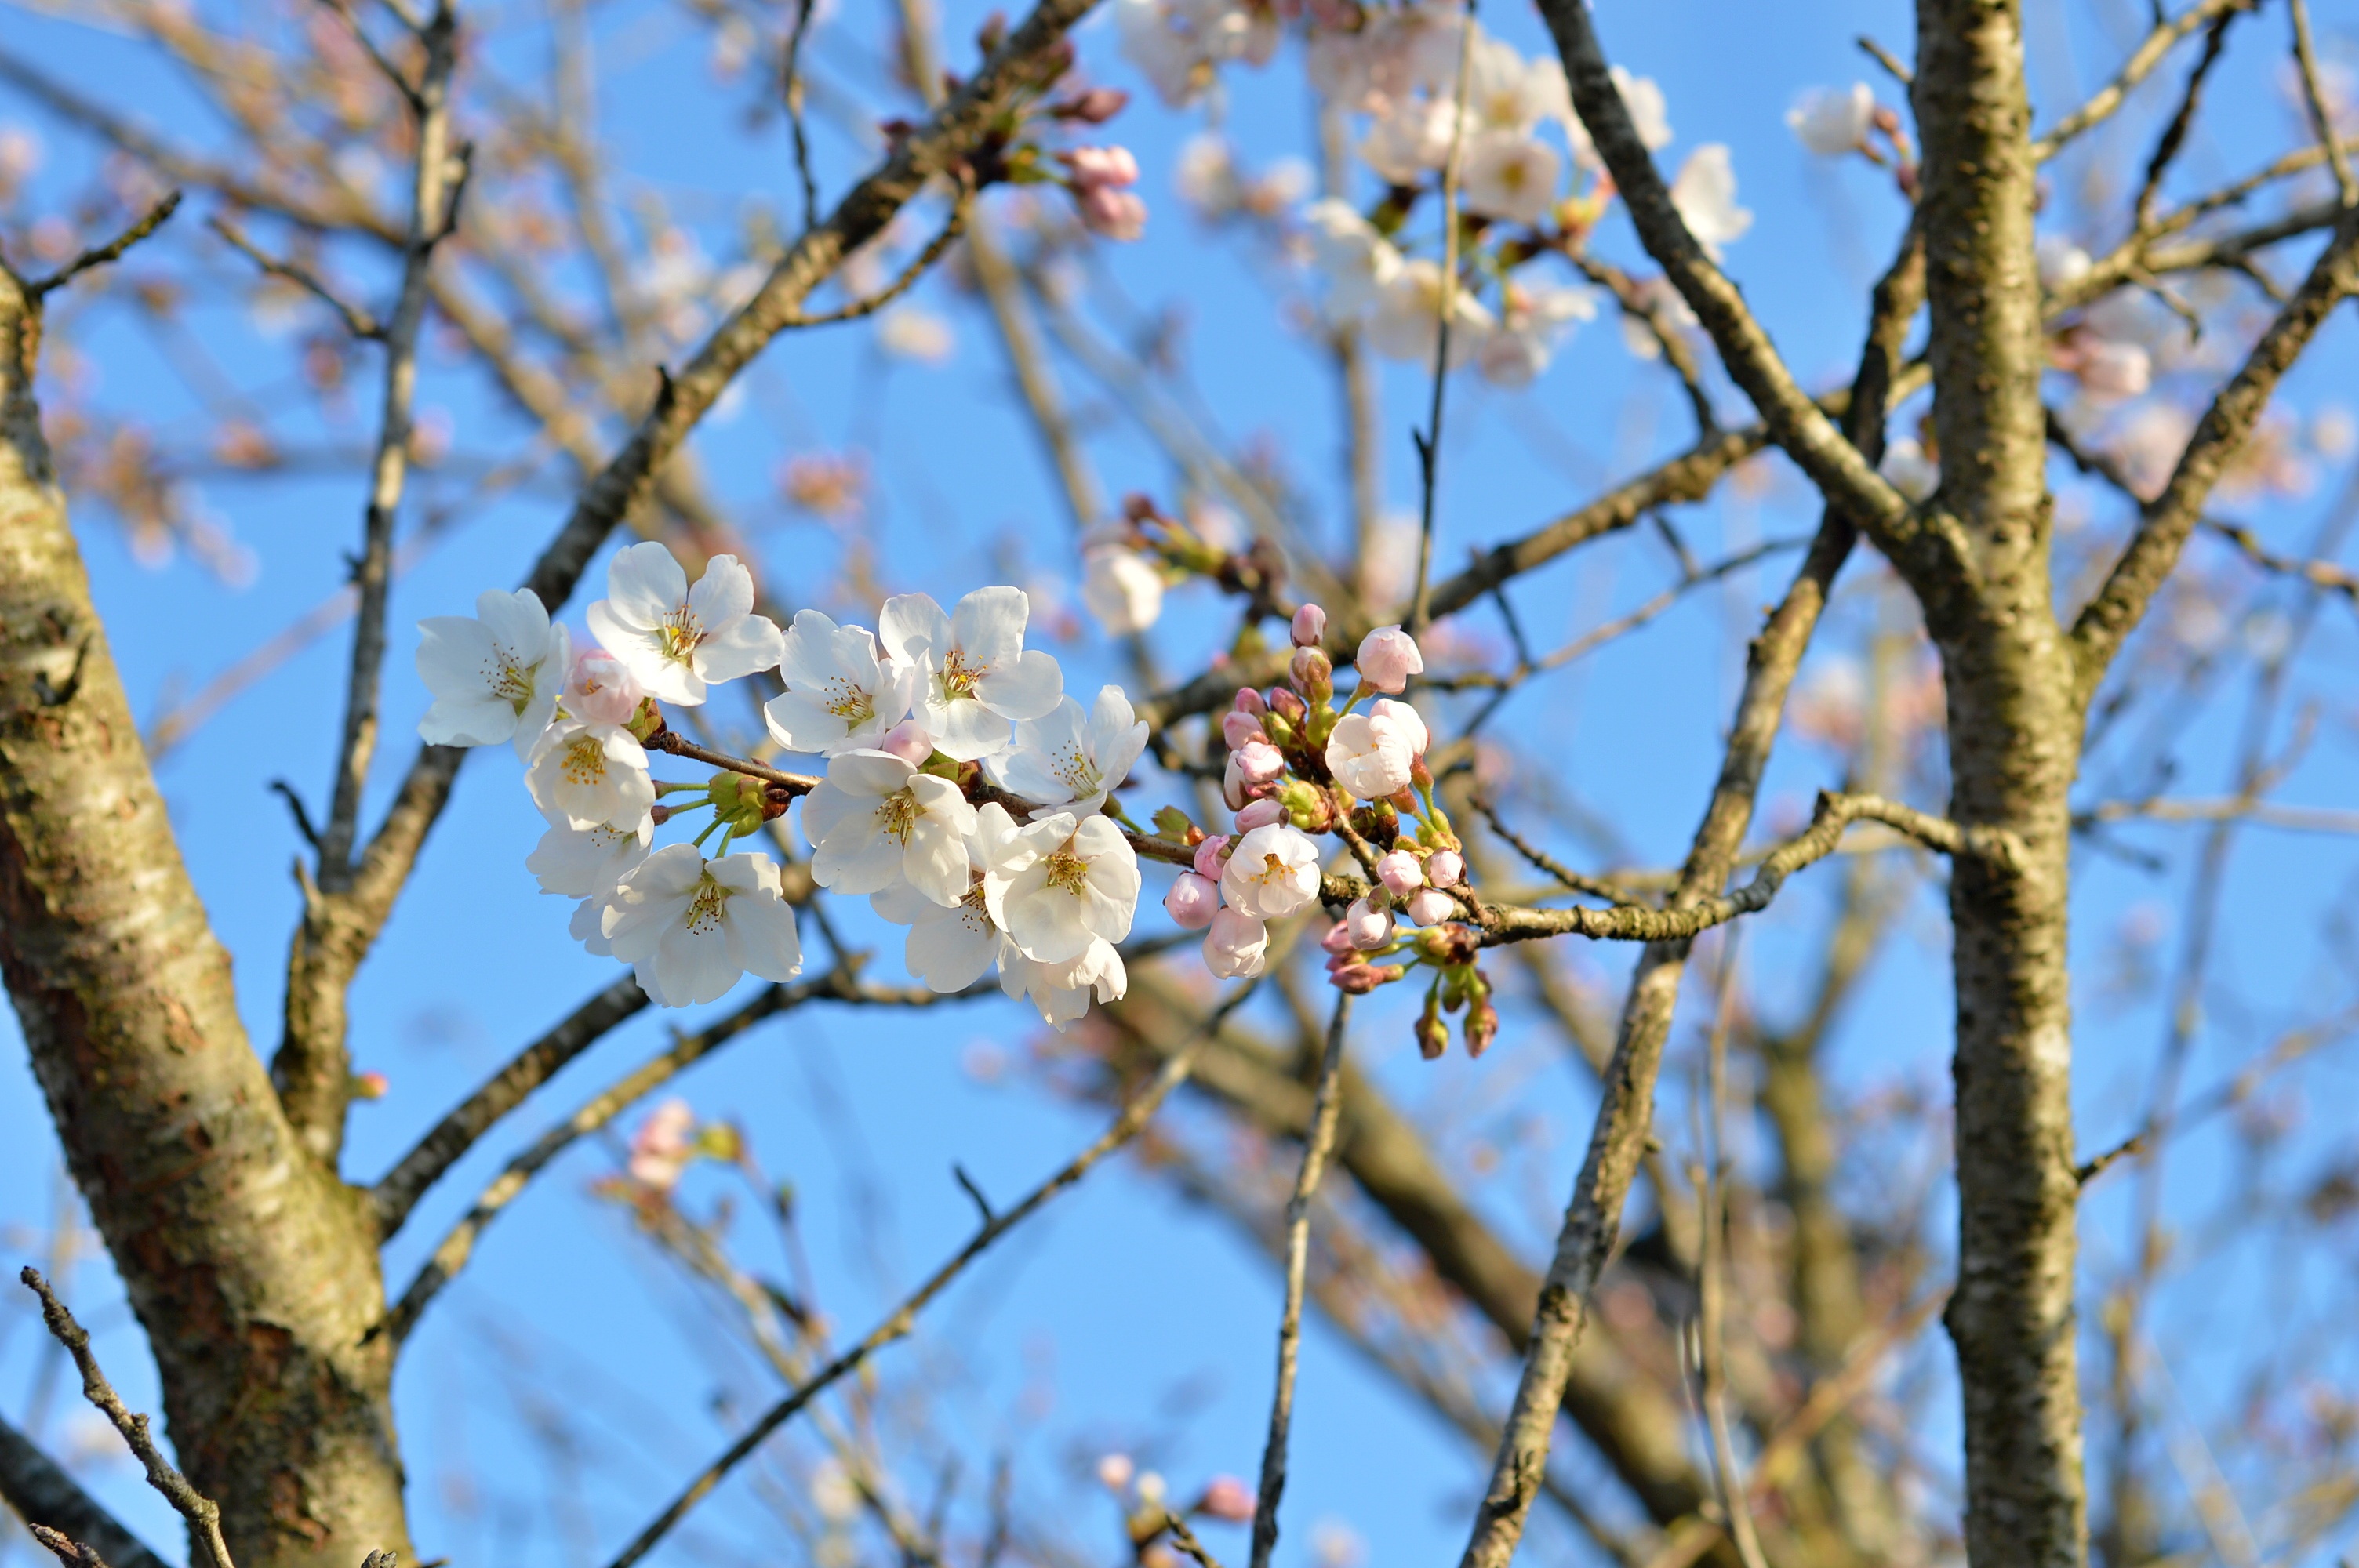
tree, nature, branch, blossom, plant, sunlight, leaf, flower, spring, produce, autumn, botany, flora, season, cherry blossom, twig, cherry, flowering plant, cherry blossoms, cherry tree, woody plant